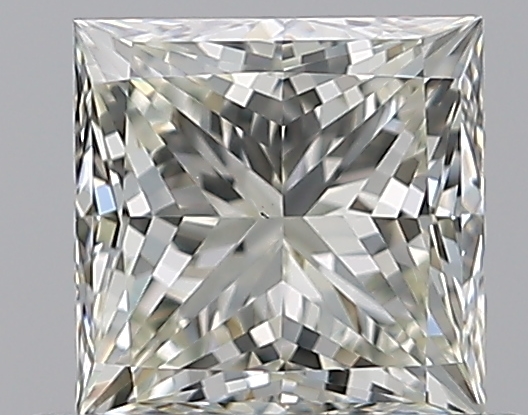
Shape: princess
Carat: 0.72
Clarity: VS1
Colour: L
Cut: EX
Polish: EX
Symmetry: VG
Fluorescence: F
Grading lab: GIA
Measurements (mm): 4.8 x 4.74 x 3.5